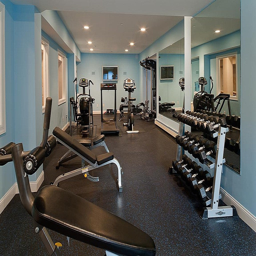
top reasons why industry is better than a public gym